Bismarck Tribune Building

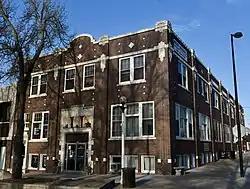

The Bismarck Tribune Building on N. 4th St. in Bismarck, North Dakota was designed by architect George H. Shanley and was built in 1920.